Paul-Émile Lecoq de Boisbaudran

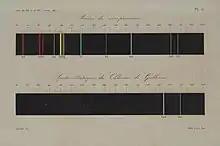
Spectre electrique du Chlorure de Gallium, 1877

He continued his experiments using several hundred kilograms of crude zinc ore and in the same year isolated more than one gram of a near-pure metal by electrolysis of a solution of the metal in its form as a hydroxide compound, dissolved in potassium hydroxide solution. Later he prepared 75 grams of gallium using more than 4 tonnes of crude ore. He confirmed its spectral characteristics, consisting of two spectral lines in the violet portion of the spectrum of the mineral sphalerite. In this way, he ruled out the possibility that the spectral characteristics were an accident of the extraction process, rather than being an indication of a new element.